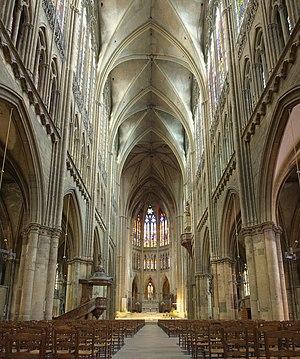
Une vue panoramique de la nef de la cathédrale Saint-Étienne de Metz, en France. Ce panorama a été créé en collant 2 photos HDR à l'aide d'Hugin.